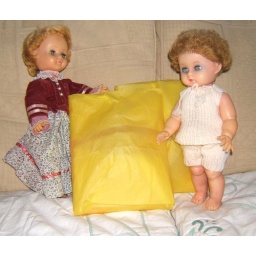
Mabel &amp;amp; Sarah Joy wonder what can be wrapped up in the pretty yellow tissue paper parcels...